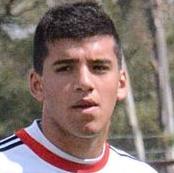
Age: 21